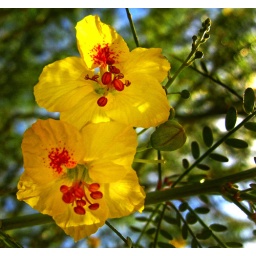
The Palo Verde tree blooming on the street in Indio